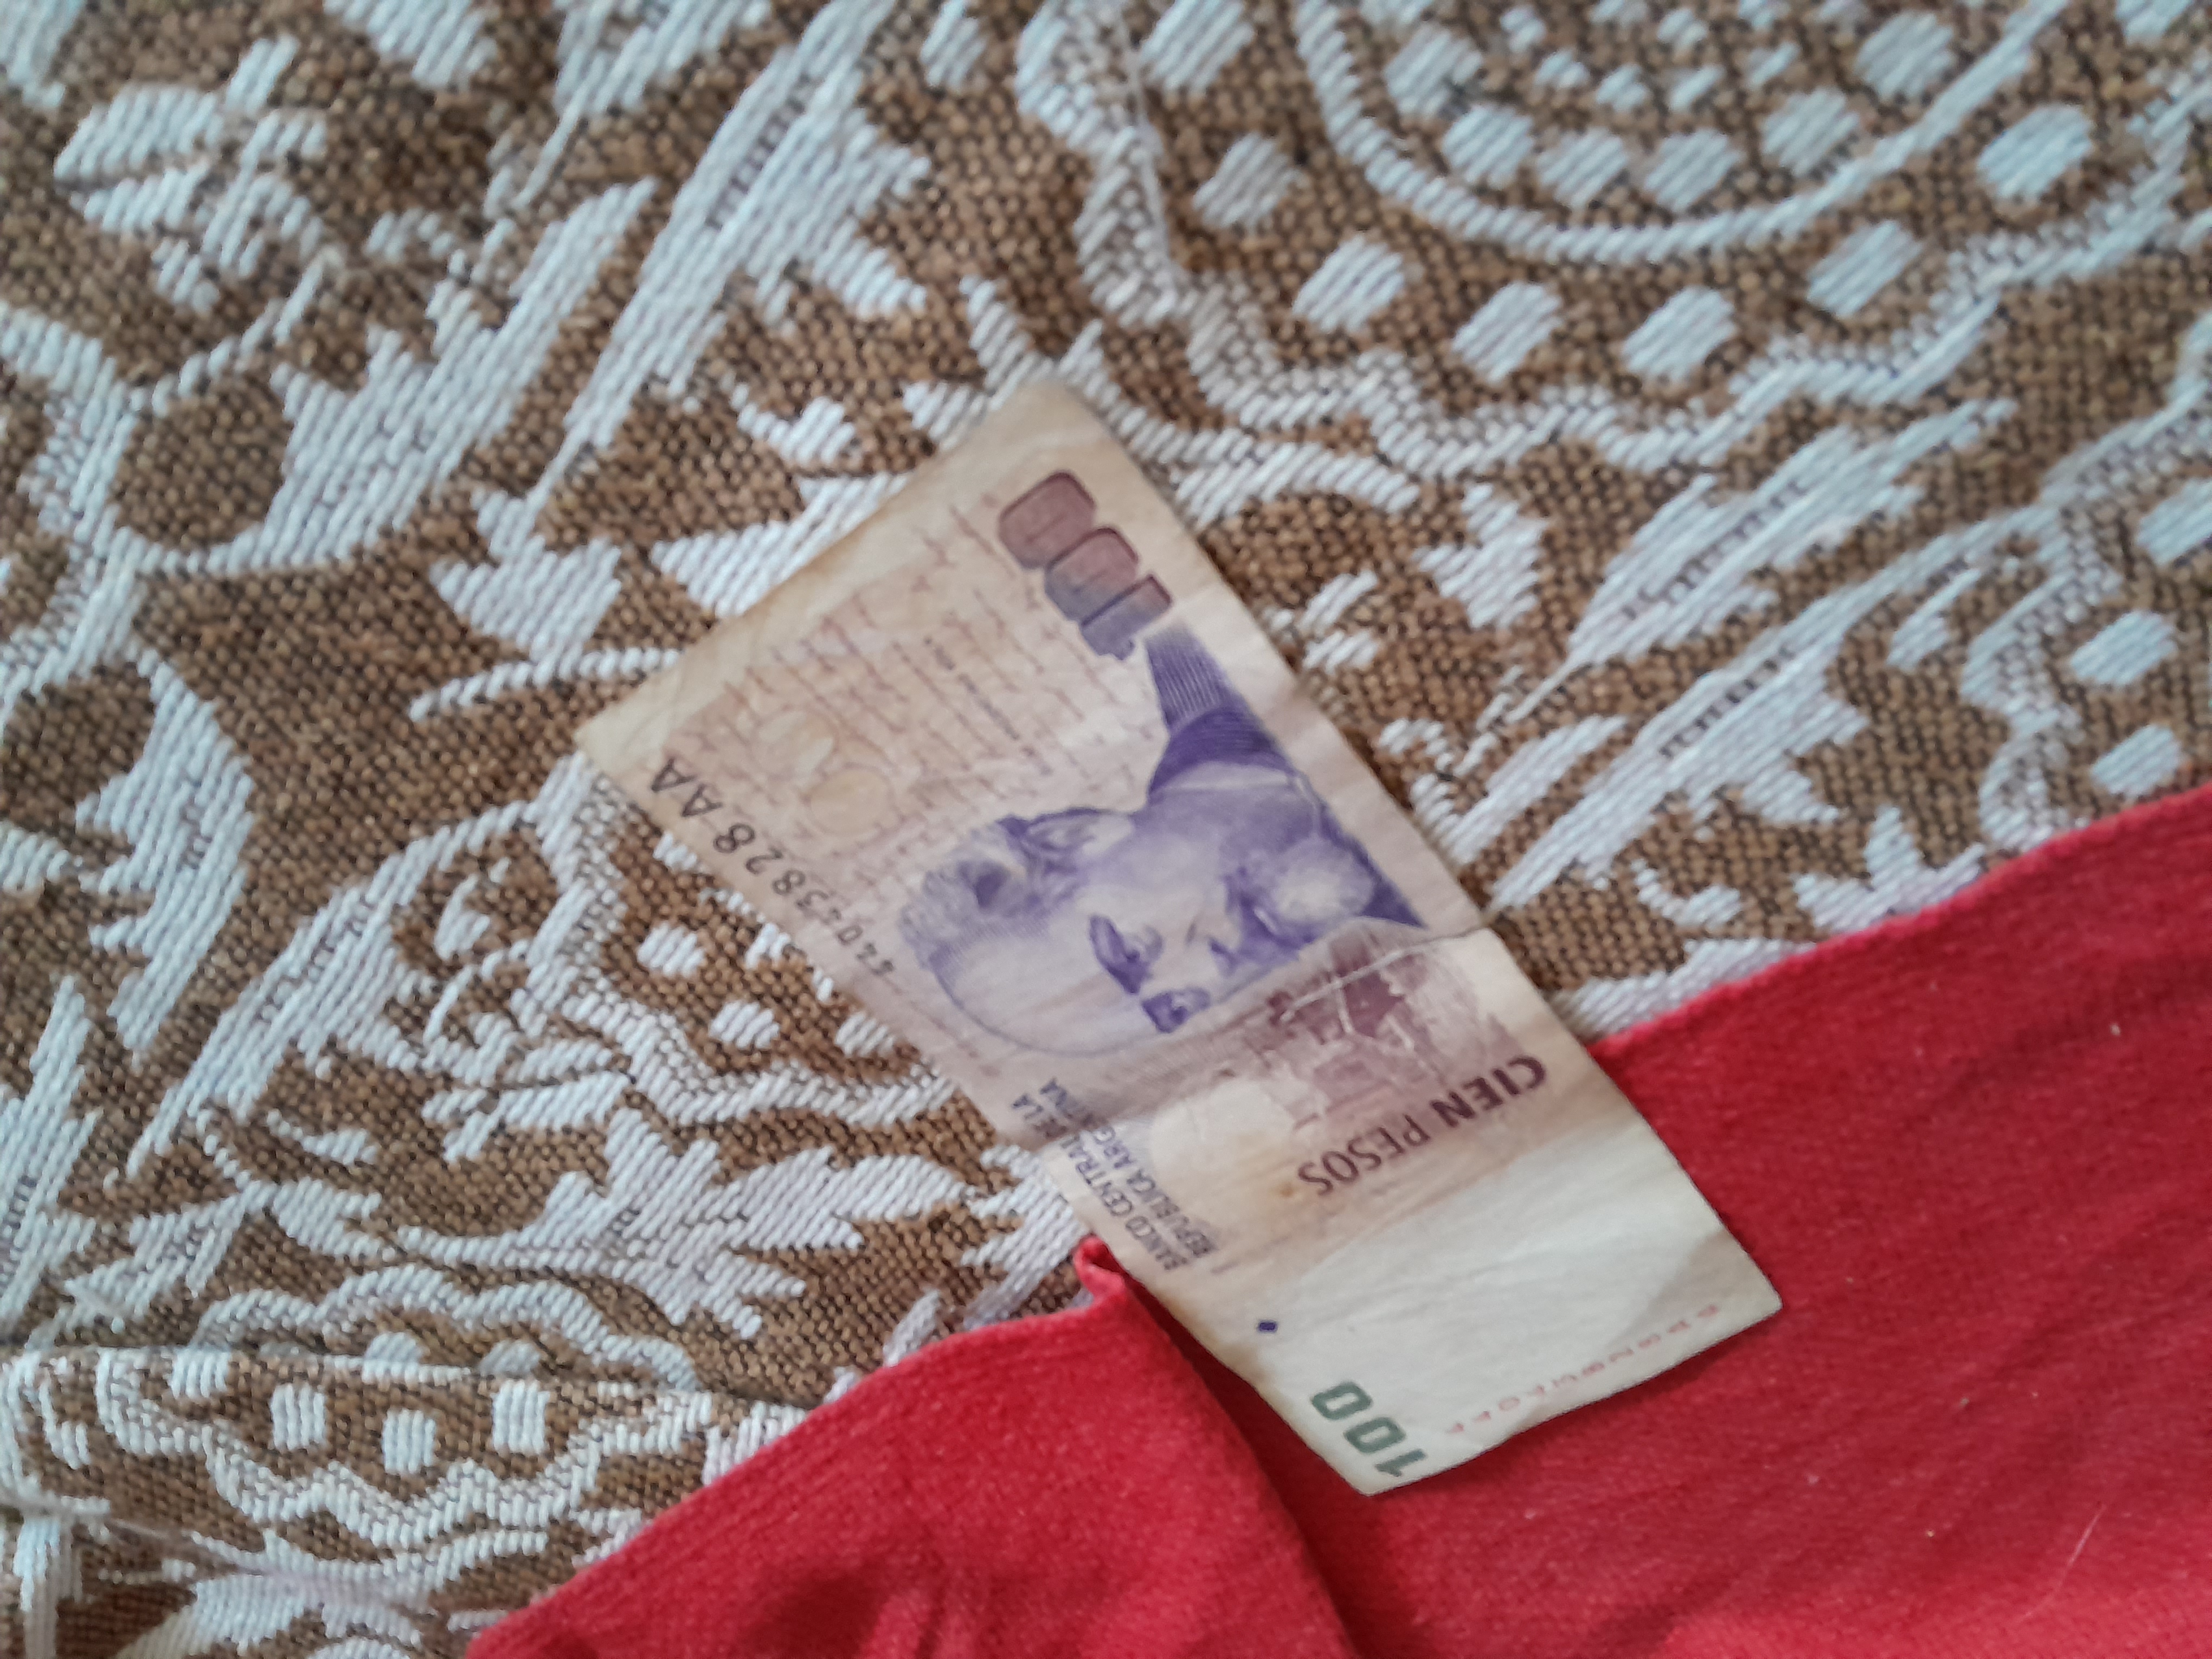
Denominación: 100